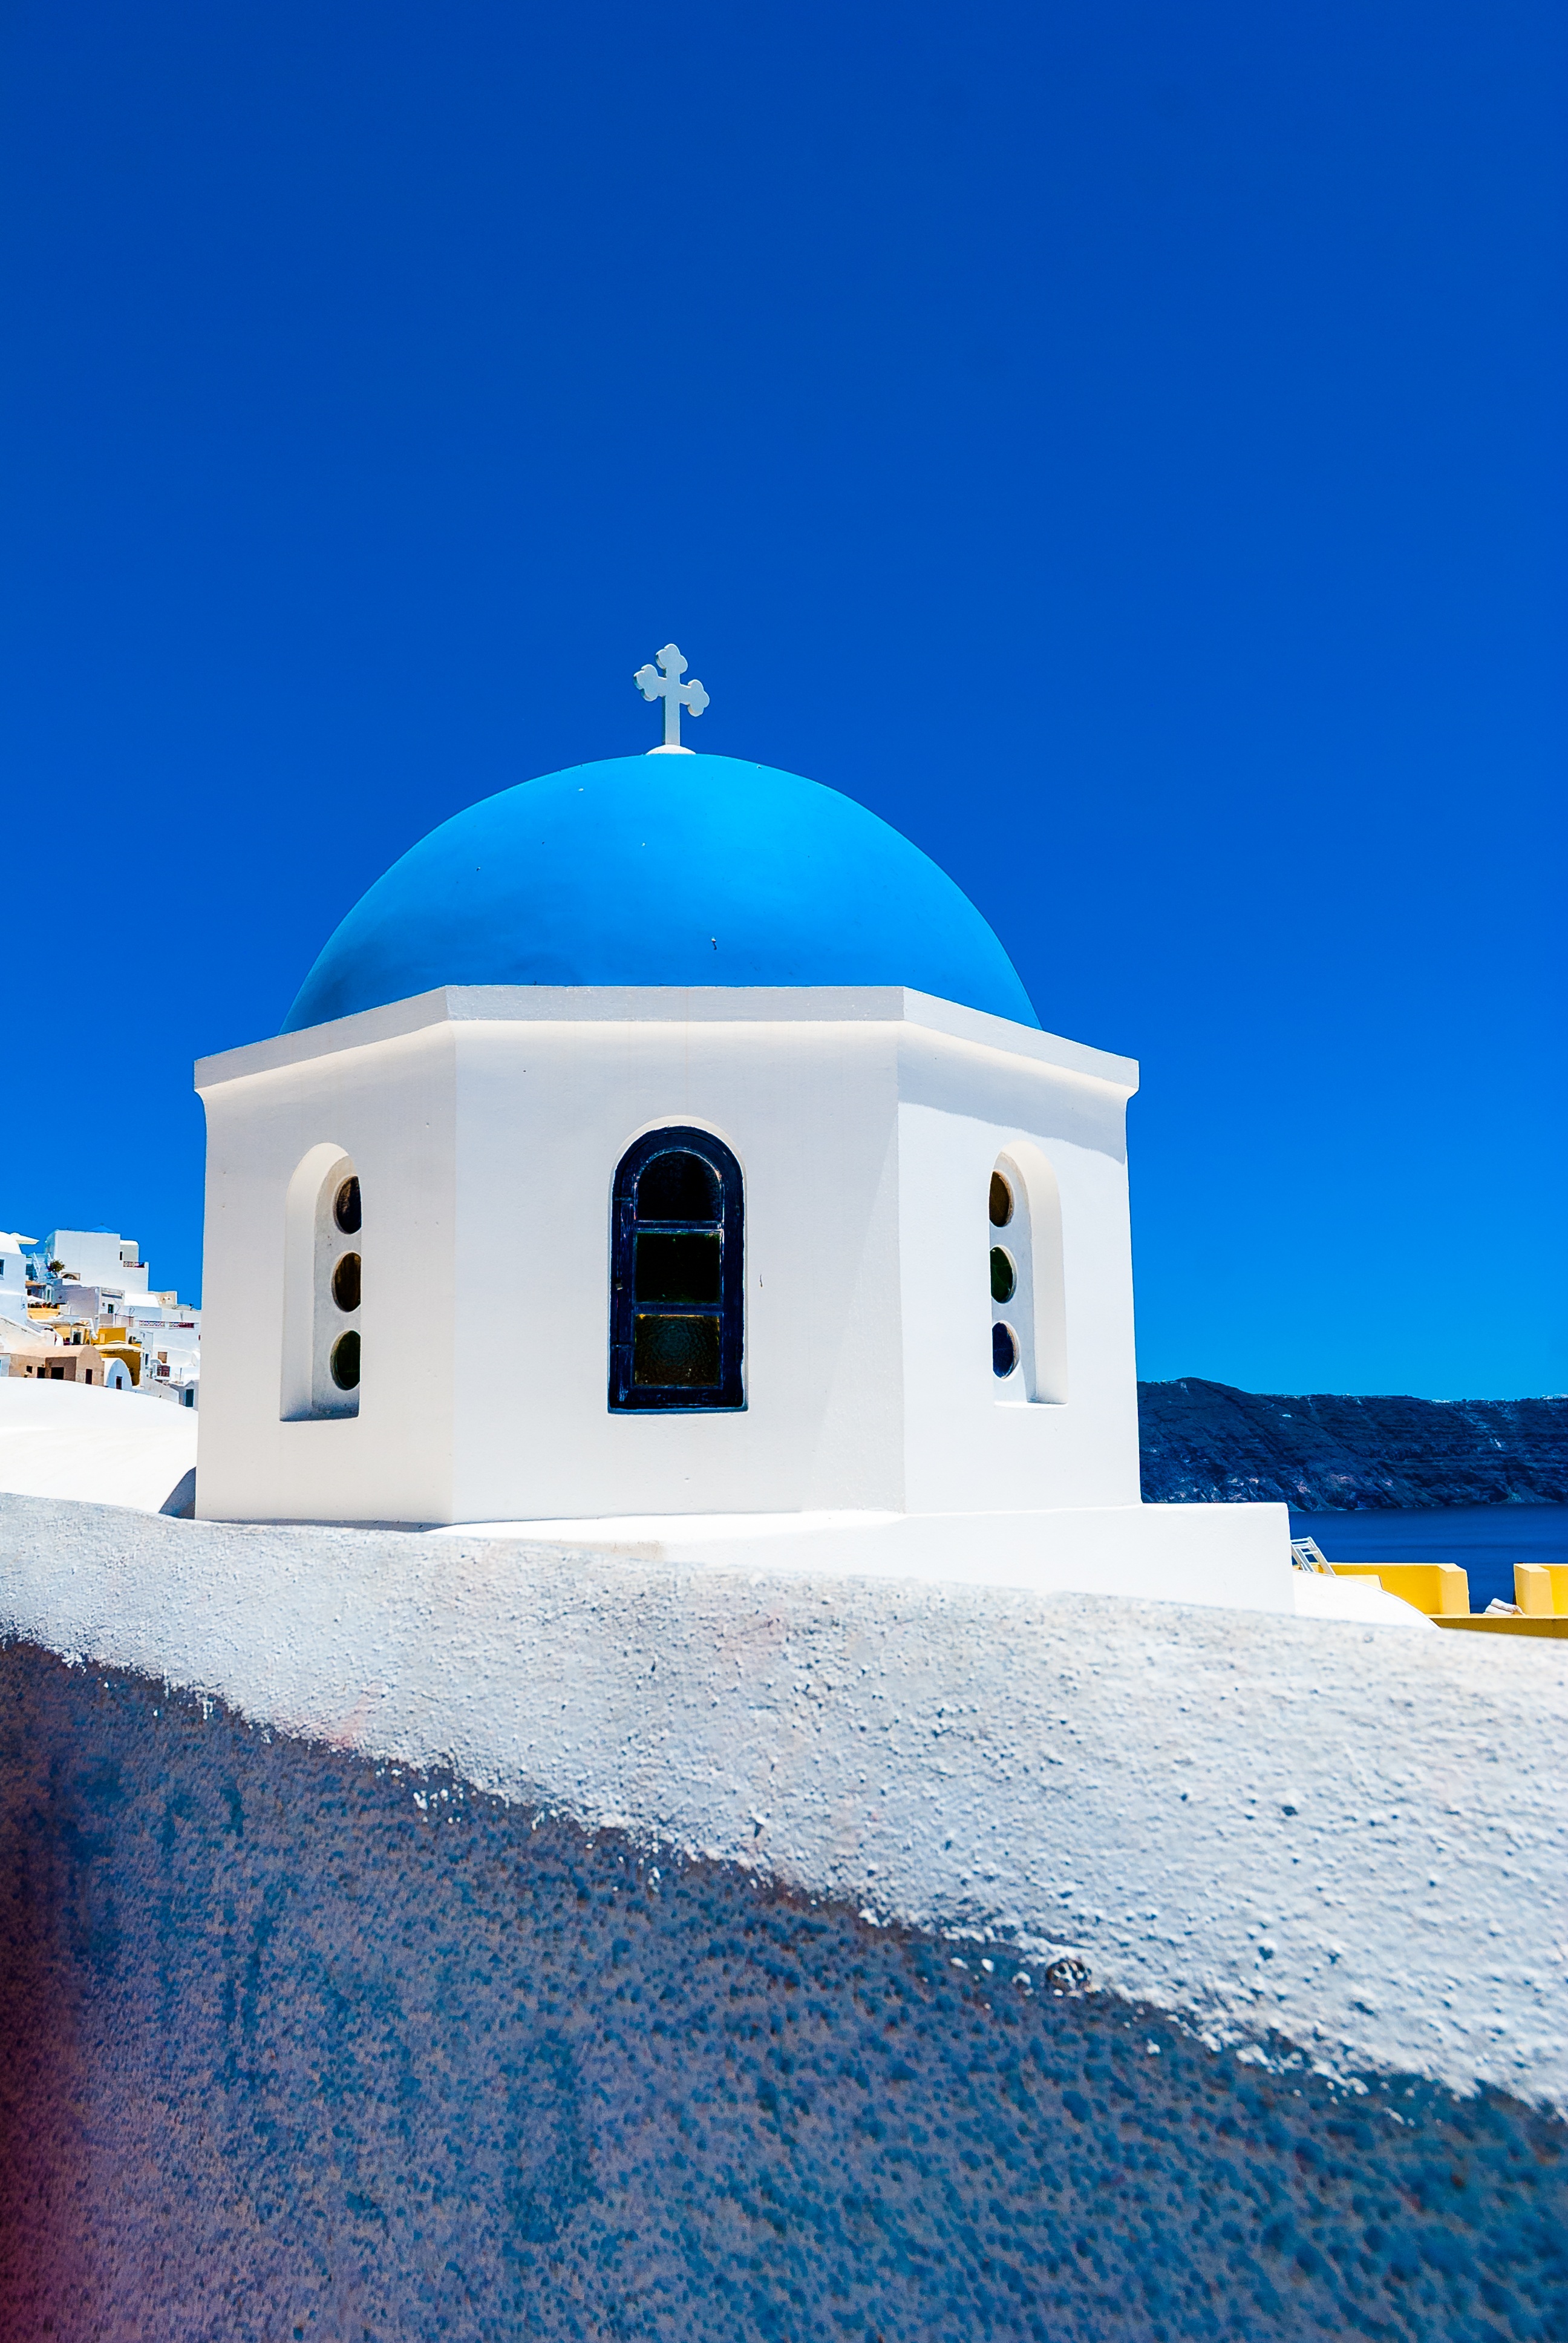
landscape, sea, water, nature, sky, view, building, summer, tower, weather, holiday, blue, chapel, tourism, heat, place of worship, observatory, clouds, santorini, holidays, greece, dome, the sun, the stones